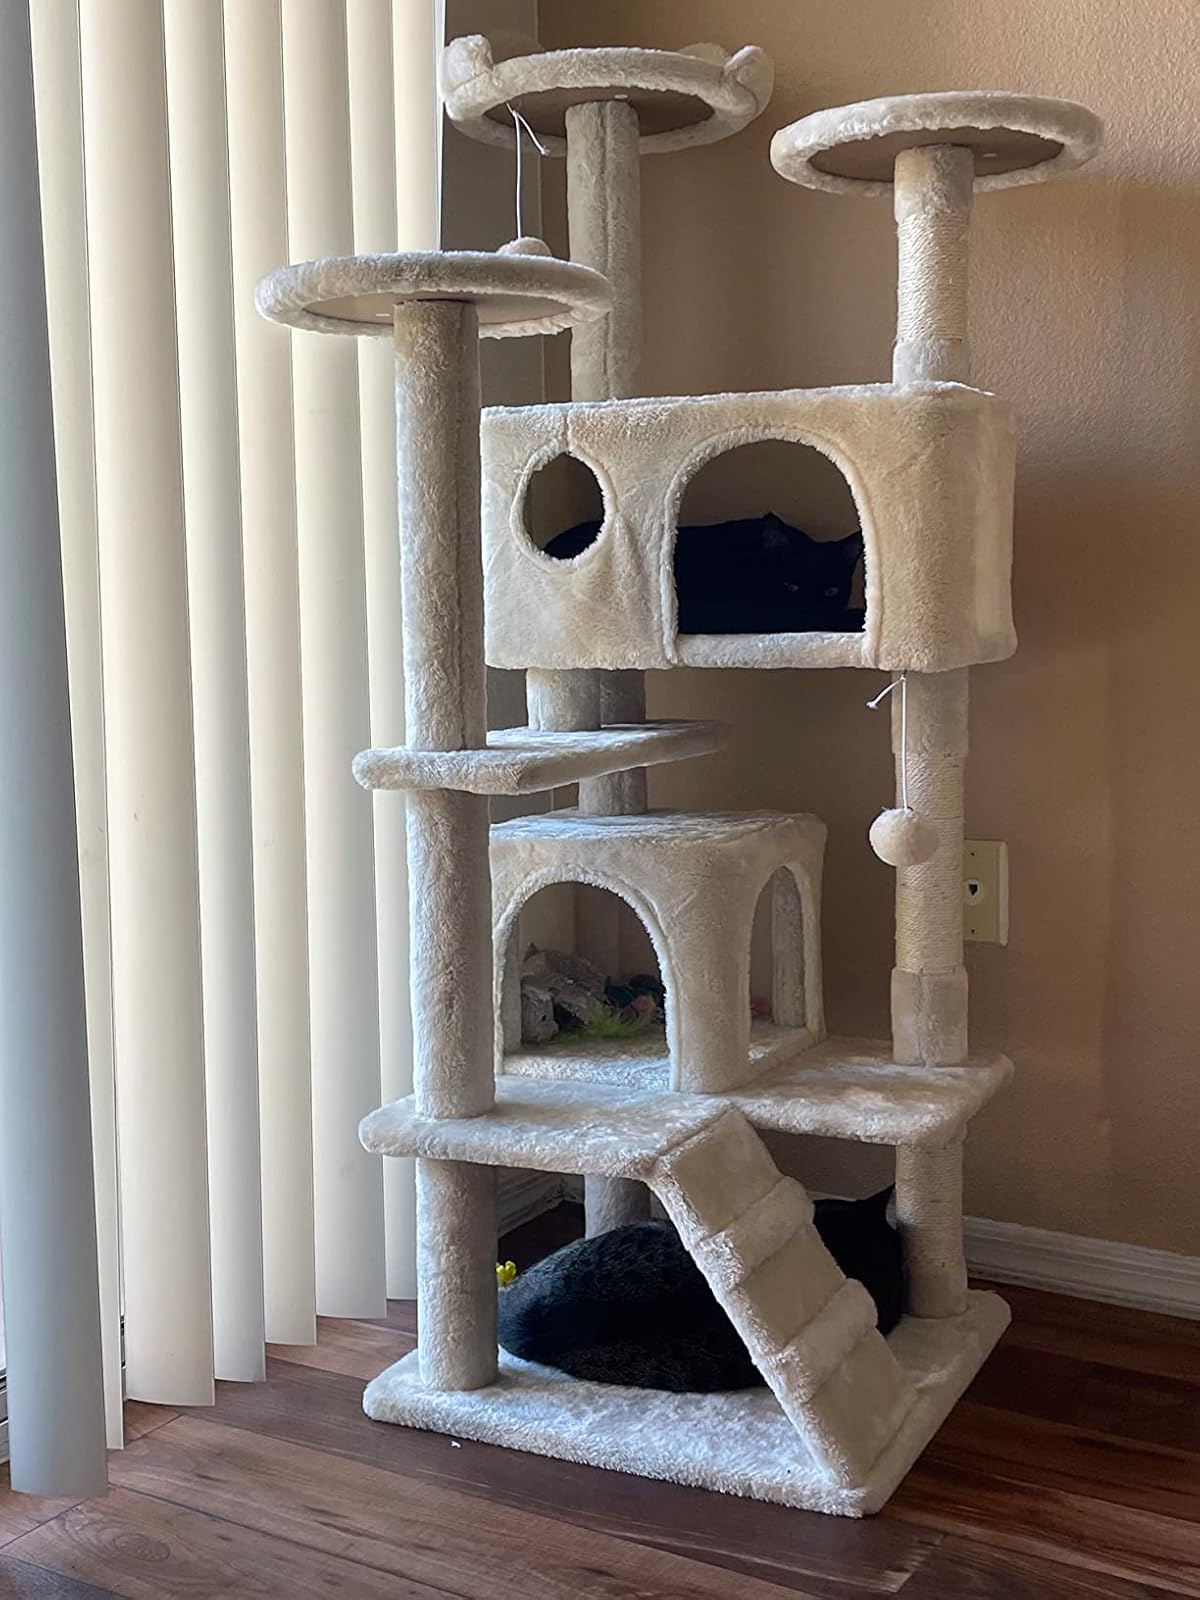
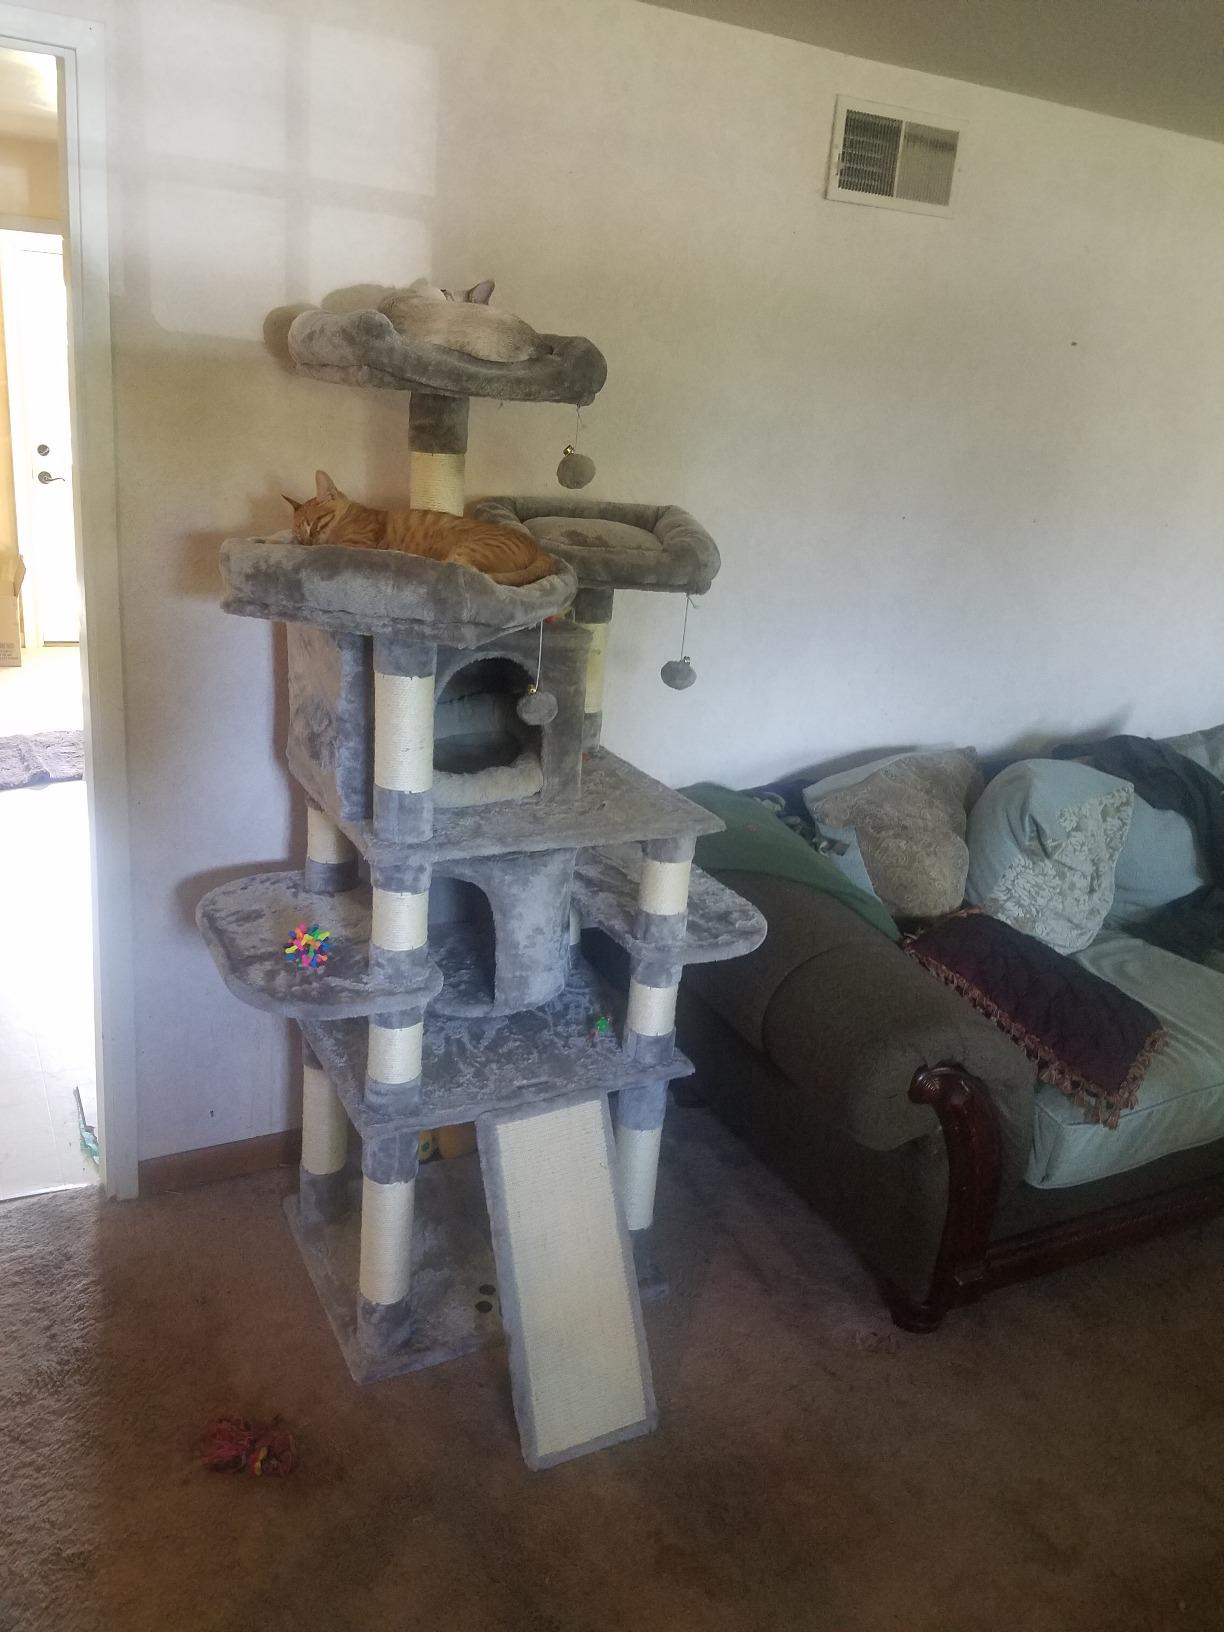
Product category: items_cat tree
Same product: no